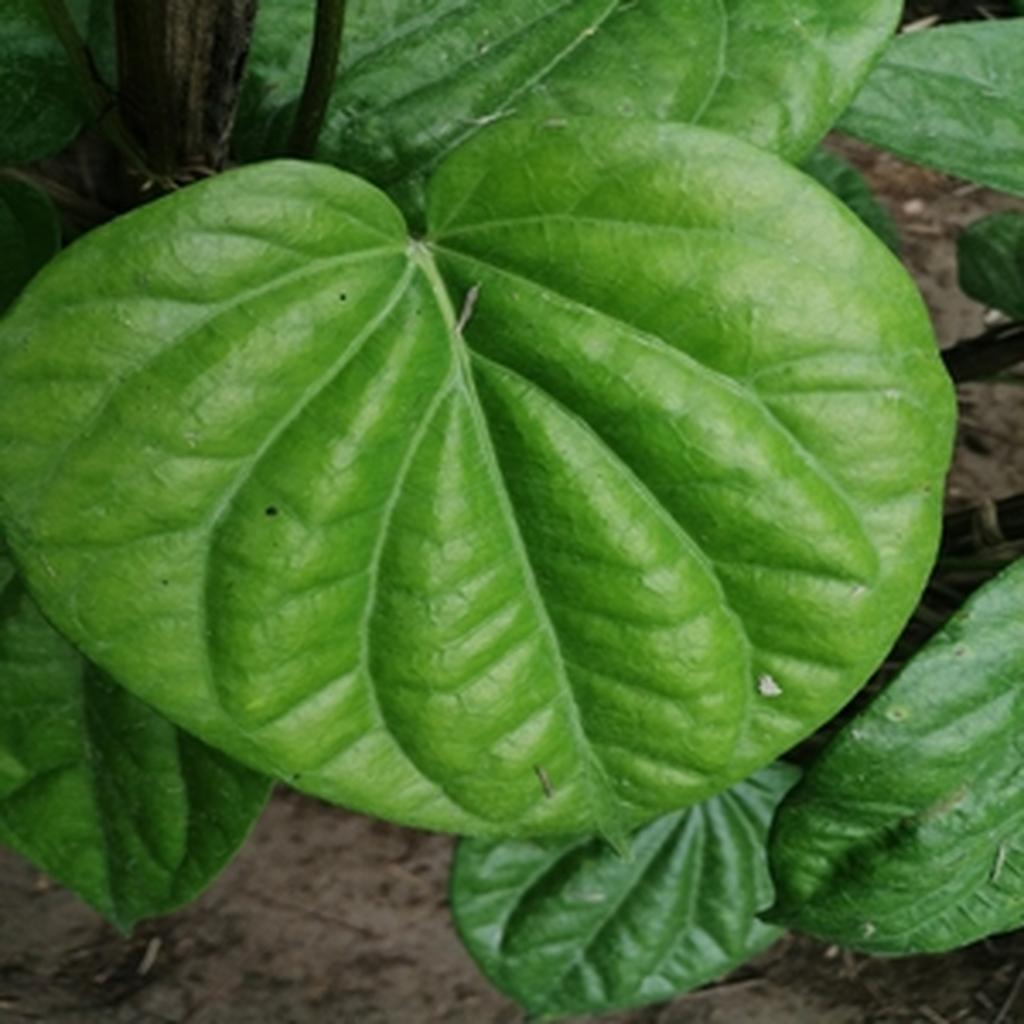
Label: Healthy_Leaf